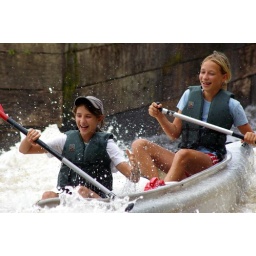
106 Vyssi Brod 2 girls in a boat 23.8.07 3